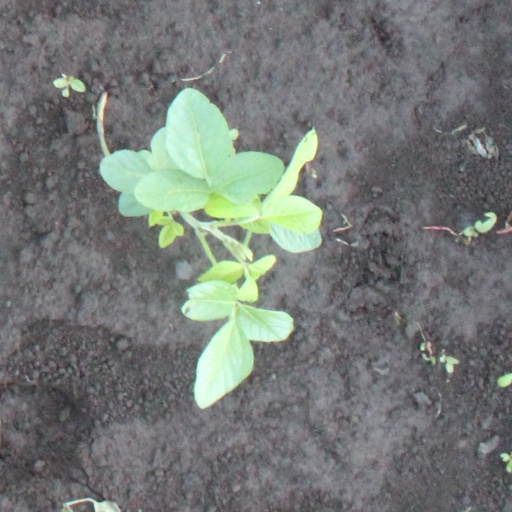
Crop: soybean